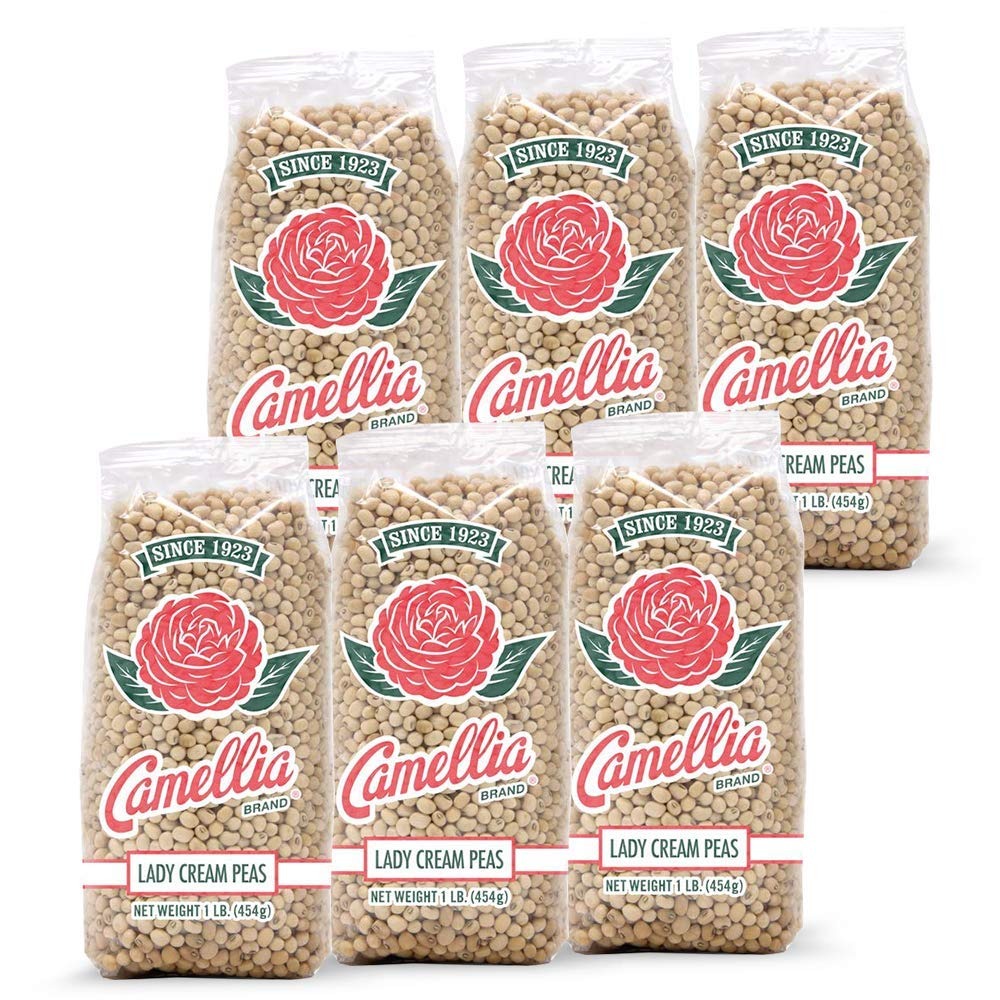
Item Name: Camellia Brand Dried Lady Cream Peas, 1 Pound (Pack of 6)
Bullet Point 1: Dry Lady Cream Peas: A type of cowpea, these peas have no color and, when cooked, they yield a clear pot liquor. They have a sweet flavor and creamy texture and are often featured in Southern dishes
Bullet Point 2: Hearty and Nutritious: Simmer them or use for soups, stews and side dishes. Add them to lamb, create a snack for the day, or a warm porridge for the evening. A great source of protein for vegans and vegetarians
Bullet Point 3: Gluten-Free: Packed with essential vitamins, antioxidants, and electrolytes, each bag of beans contains protein and fiber. Our gluten-free and non-GMO dry beans, peas and lentils are USA grown
Bullet Point 4: Serious About Beans: Get the best bean for your favorite dinner or dip recipe! Choose from 19 varieties of red kidney, navy, lima, Great Northern, pinto, black, garbanzo, blackeye, split peas, and lentils
Bullet Point 5: Camellia Quality: A family-owned company and New Orleans favorite, Camellia prides itself on offering beans, peas, and lentils to nurture families, traditions and memories
Product Description: Dry Lady Cream Peas: A type of cowpea, these peas have no color and, when cooked, they yield a clear pot liquor. They have a sweet flavor and creamy texture and are often featured in Southern dishes. Hearty and Nutritious: Simmer them or use for soups, stews and side dishes. Add them to lamb, create a snack for the day, or a warm porridge for the evening. A great source of protein for vegans and vegetarians. Gluten-Free: Packed with essential vitamins, antioxidants, and electrolytes, each bag of beans contains protein and fiber. Our gluten-free and non-GMO dry beans, peas and lentils are USA grown. Serious About Beans: Get the best bean for your favorite dinner or dip recipe! Choose from 19 varieties of red kidney, navy, lima, Great Northern, pinto, black, garbanzo, blackeye, split peas, and lentils. Camellia Quality: A family-owned company and New Orleans favorite, Camellia prides itself on offering beans, peas, and lentils to nurture families, traditions and memories
Value: 96.0
Unit: Ounce

Price: 25.15